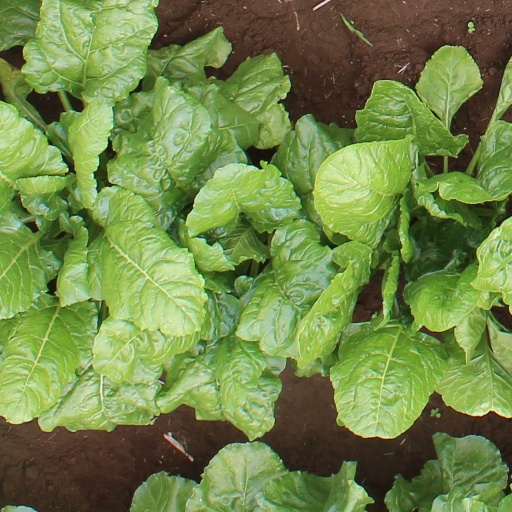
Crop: sugar beet